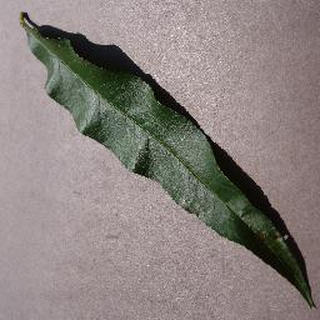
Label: healthy_peach